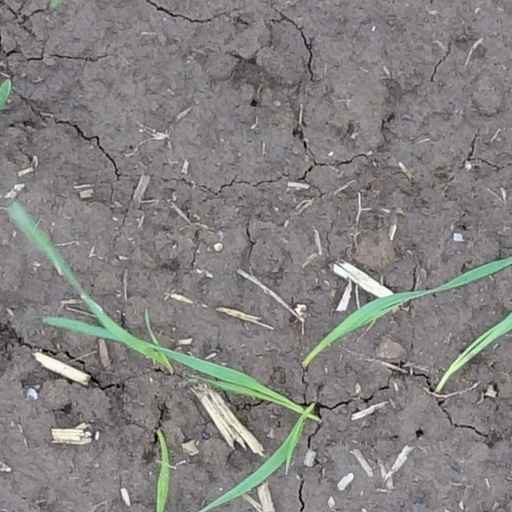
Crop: wheat